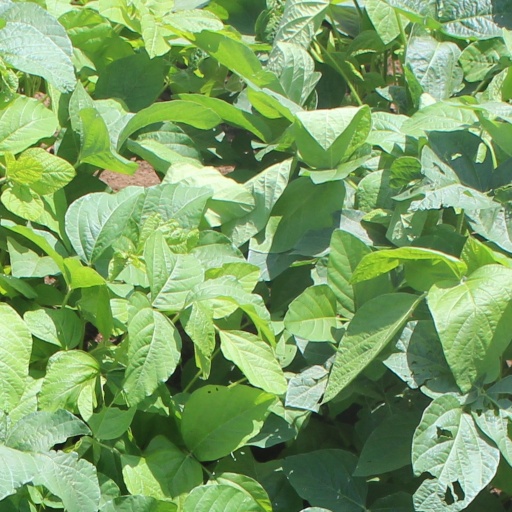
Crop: soybean